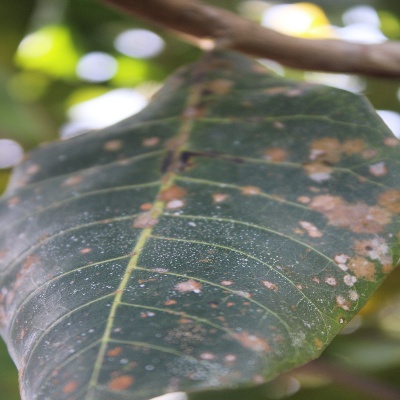
Crop: Cashew
Condition: red rust